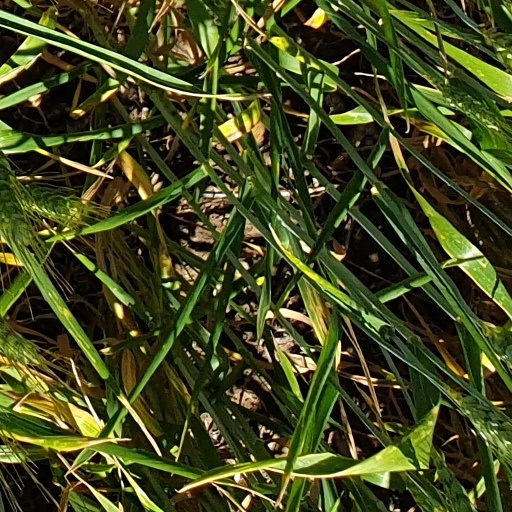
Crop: wheat